Rivacindela hudsoni

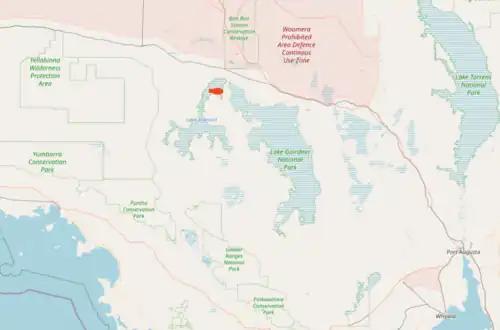
Location of Rivacindela hudsoni sighting.

Saline bodies of water are the most common habitat for Australian tiger beetles as they form a sort of haven for the insects which are surrounded by vast, arid deserts that cannot energetically support them. "Rivacindela" as a genus is endemic to the Australian Eyrean region and its isolated evolution in this area gave the species its propensity for high speeds which have been shown to increase at higher surface temperatures. The beetle was first recorded at 31°05'40.0"S 135°19'30.0"E by Sumlin in 1997.